Prosper Philippe Augouard

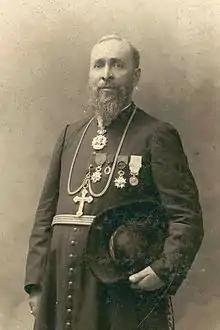

Augouard was born 17 September 1852 in Poitiers, France. His father was Francis, a carpenter. His mother was Jeanne Adèle, maiden name Barreau.